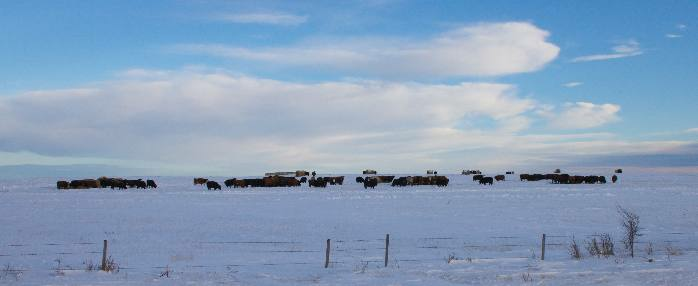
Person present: No